The Origins of Political Order

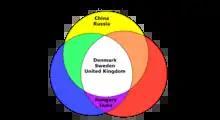
Origins of Political Order depend on three components, according to Fukuyama. States with all three components, are more stable, and are shown in the middle.

The books develops the idea of the development of the three components of a modern political order, which are: